William Anderson (Pennsylvania politician)

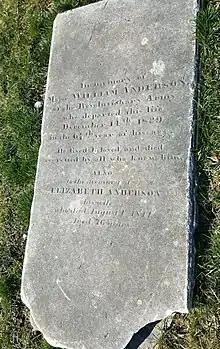
Major William Anderson gravestone in Old St. Paul's Episcopal Church burial ground in Chester, Pennsylvania

William Anderson was born in Accomack County in the Colony of Virginia in 1762. During the Revolutionary War, he joined the Continental Army at the age of fifteen and served until the end of the war. He was a major on the staff of General Lafayette and distinguished himself at Germantown and Yorktown.